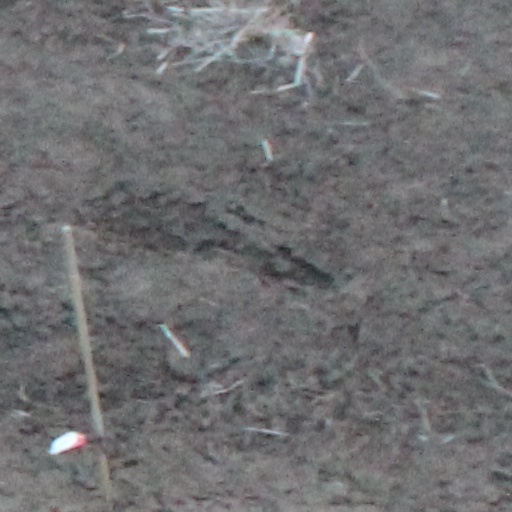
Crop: wheat